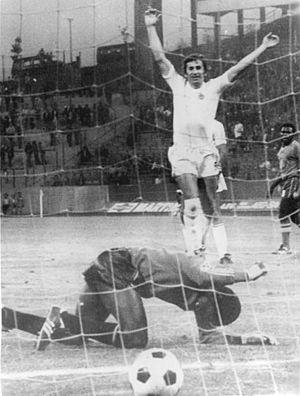
Josip Katalinski est un footballeur bosnien qui jouait pour l'équipe de Yougoslavie dans les années 1970.
L'équipe de Yougoslavie de football, créée en 1920 est la sélection de joueurs yougoslaves représentant le pays dans les compétitions internationales de football masculin. Elle défend successivement les couleurs du Royaume des Serbes, Croates et Slovènes, du Royaume de Yougoslavie, de la République fédérative populaire de Yougoslavie et enfin de la République fédérative socialiste de Yougoslavie. Elle s'arrête au printemps 1992, en raison de la guerre et des sanctions qui s'en suivent prononcées par l'ONU, la FIFA et l'UEFA. Lorsque l'équipe de Yougoslavie retrouve le terrain à la fin de l'année 1994, elle ne représente plus l'ensemble de l'ancienne république, mais seulement ce qu'il en reste. Dès lors cet article est consacré à l'équipe de Yougoslavie de 1920 à 1992, l'équipe qui lui succède dénommée aussi équipe de Yougoslavie ou équipe de RF Yougoslavie est la future équipe de Serbie-et-Monénégro.
Dimbi Tubilandu est un joueur de football international congolais, qui évoluait au poste de gardien de but.